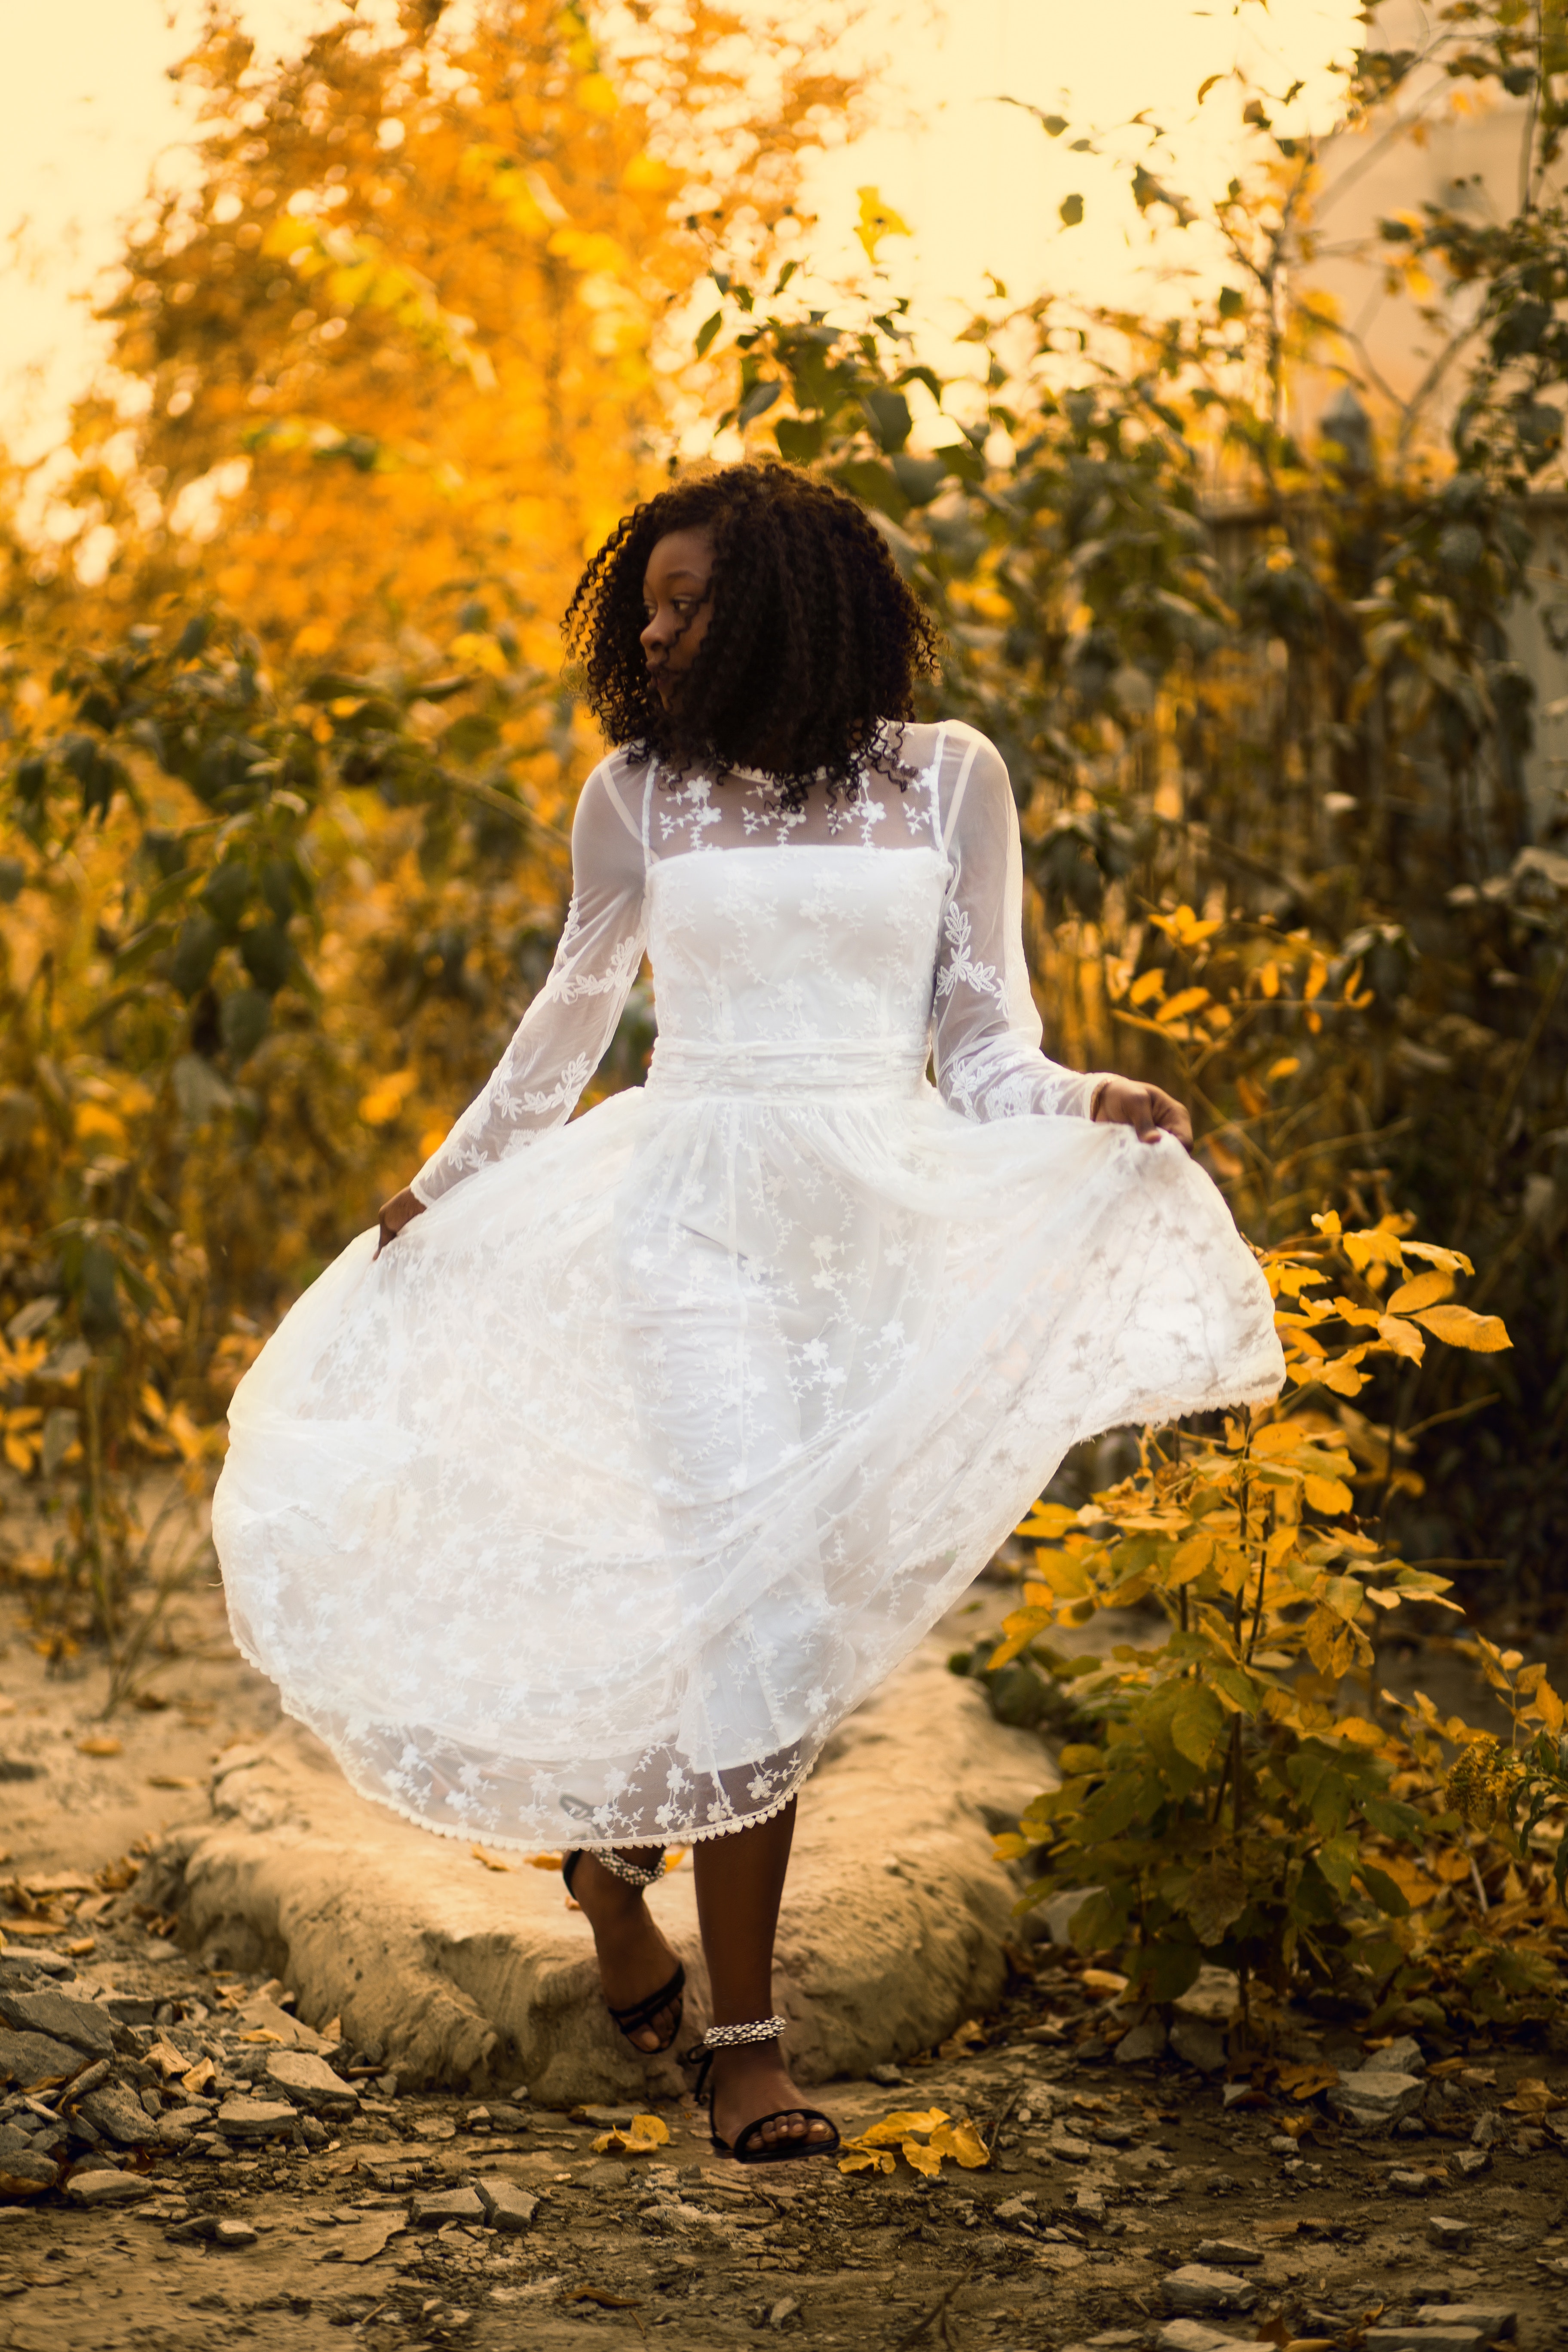
nature, photograph, dress, bride, yellow, gown, girl, wedding dress, bridal clothing, beauty, lady, flower, photography, photo shoot, ceremony, tree, sunlight, happiness, autumn, wedding, fun, grass, flash photography, spring, landscape